Arni, Aargau

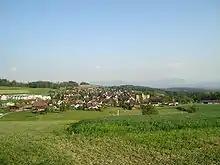
Arni from Wiibrguet

Arni has an area, , of . Of this area, 58.8% is used for agricultural purposes, while 28.4% is forested. Of the rest of the land, 12% is settled (buildings or roads) and the remainder (0.9%) is non-productive (rivers or lakes).